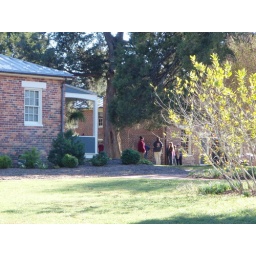
Steve, Rich, Karla, and Lee hanging out near the Mansion kitchen building